Hiker Chiu

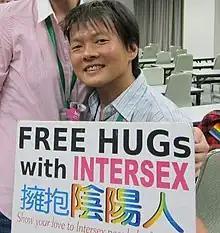
Hiker Chiu and their "Global Free Hugs with Intersex" movement

Hiker Chiu (born 1966) is a Taiwanese intersex human rights activist who founded Oii-Chinese in 2008 and cofounded Intersex Asia in 2018.